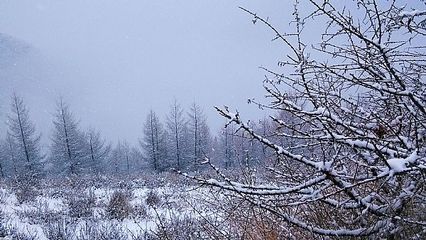
Weather: snow or frosty